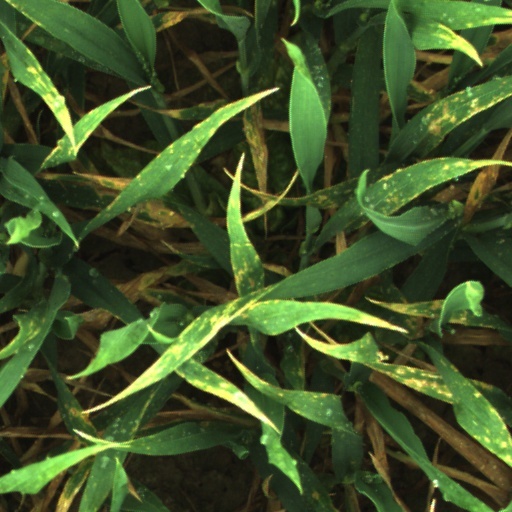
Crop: wheat